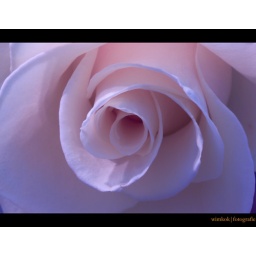
A rose in pink